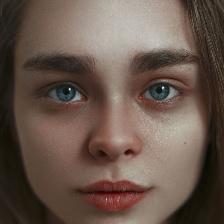
Label: faces